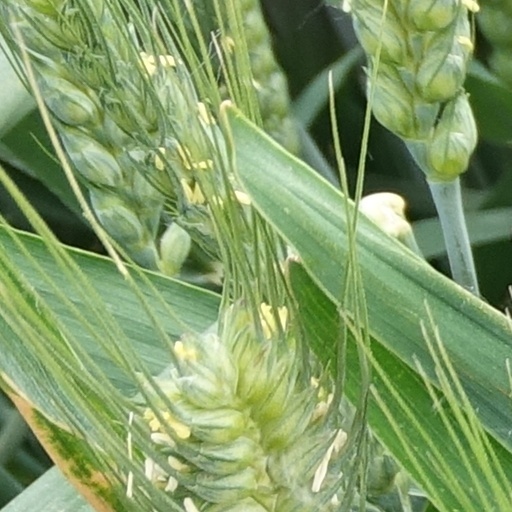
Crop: wheat